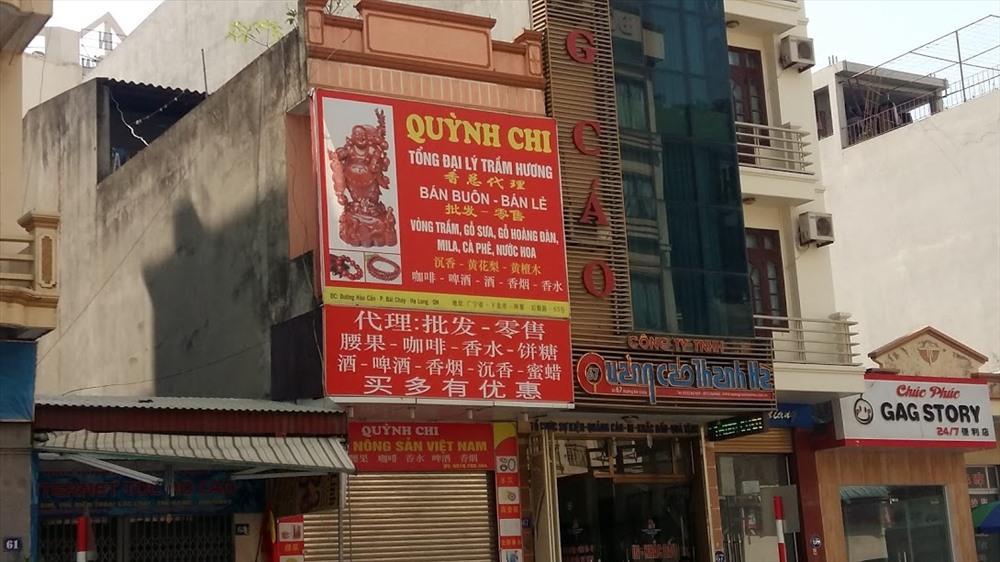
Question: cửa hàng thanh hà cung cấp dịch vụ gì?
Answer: quảng cáo